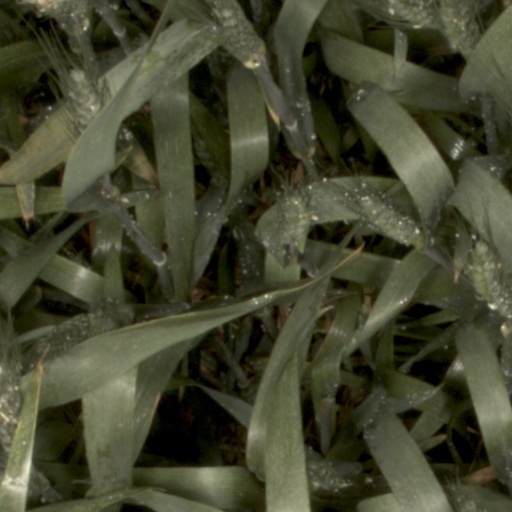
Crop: wheat